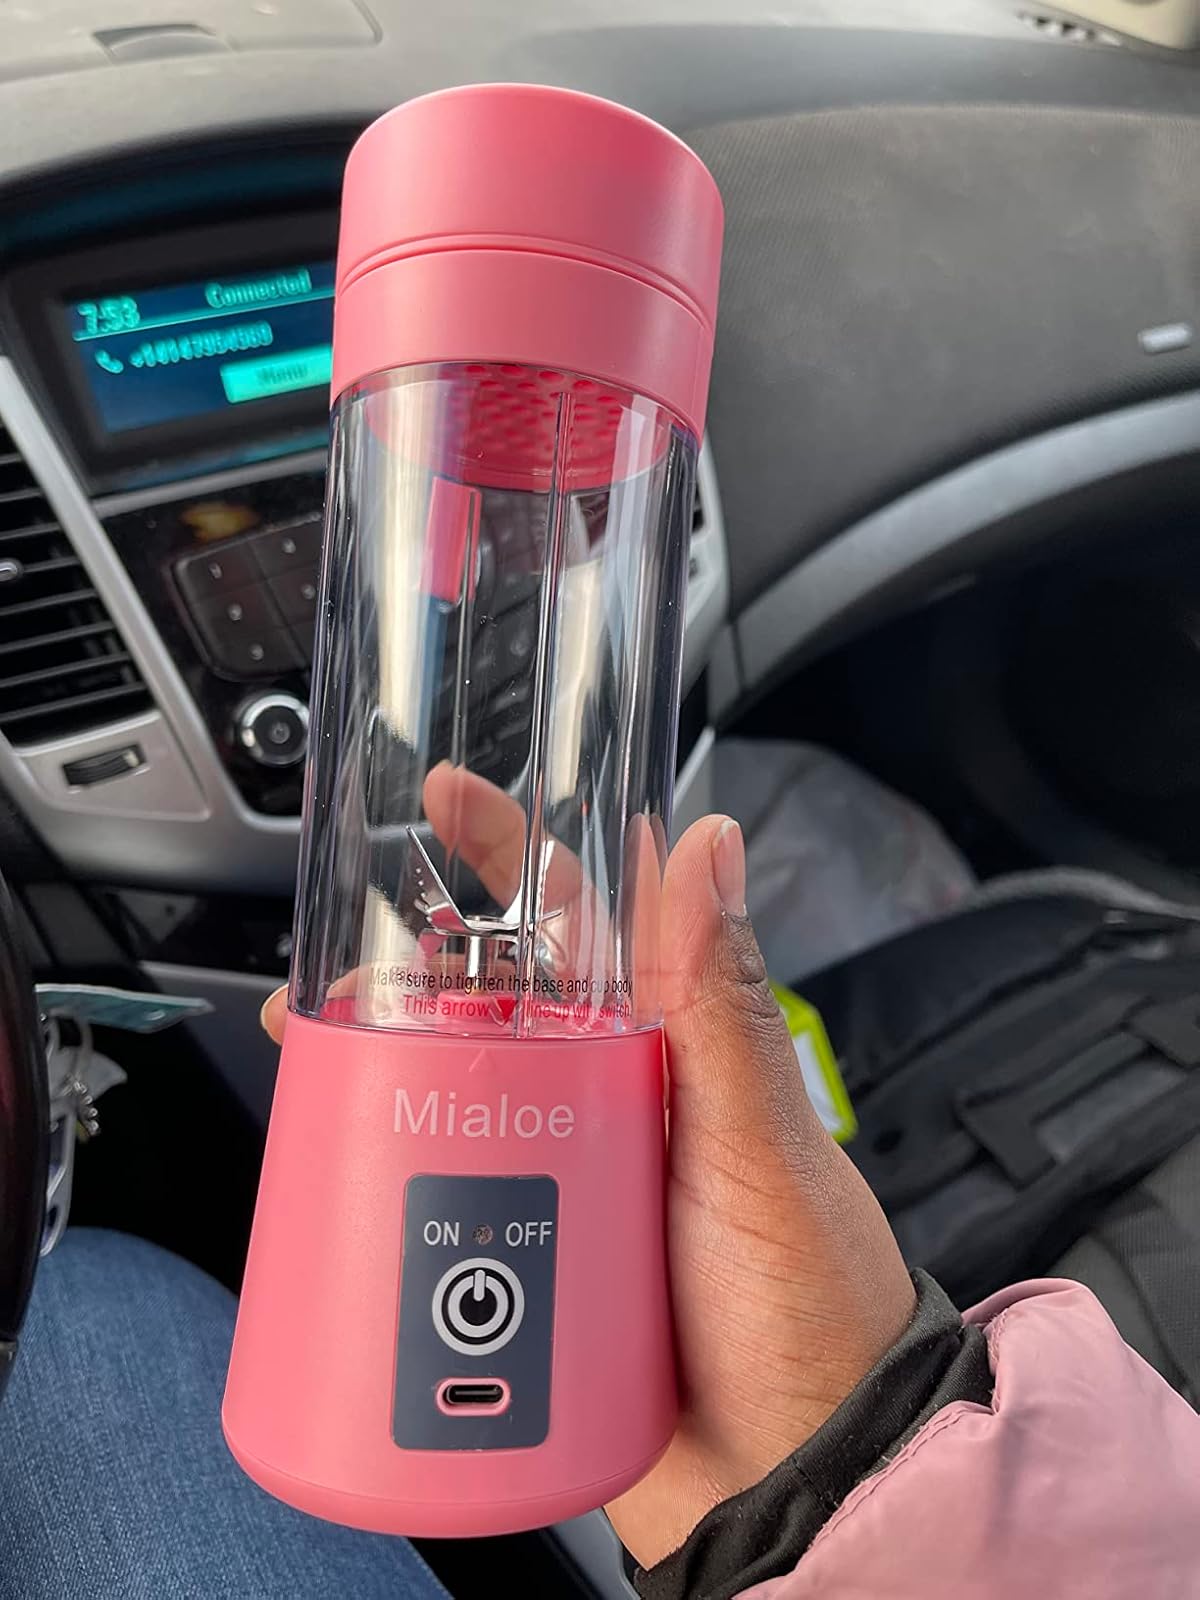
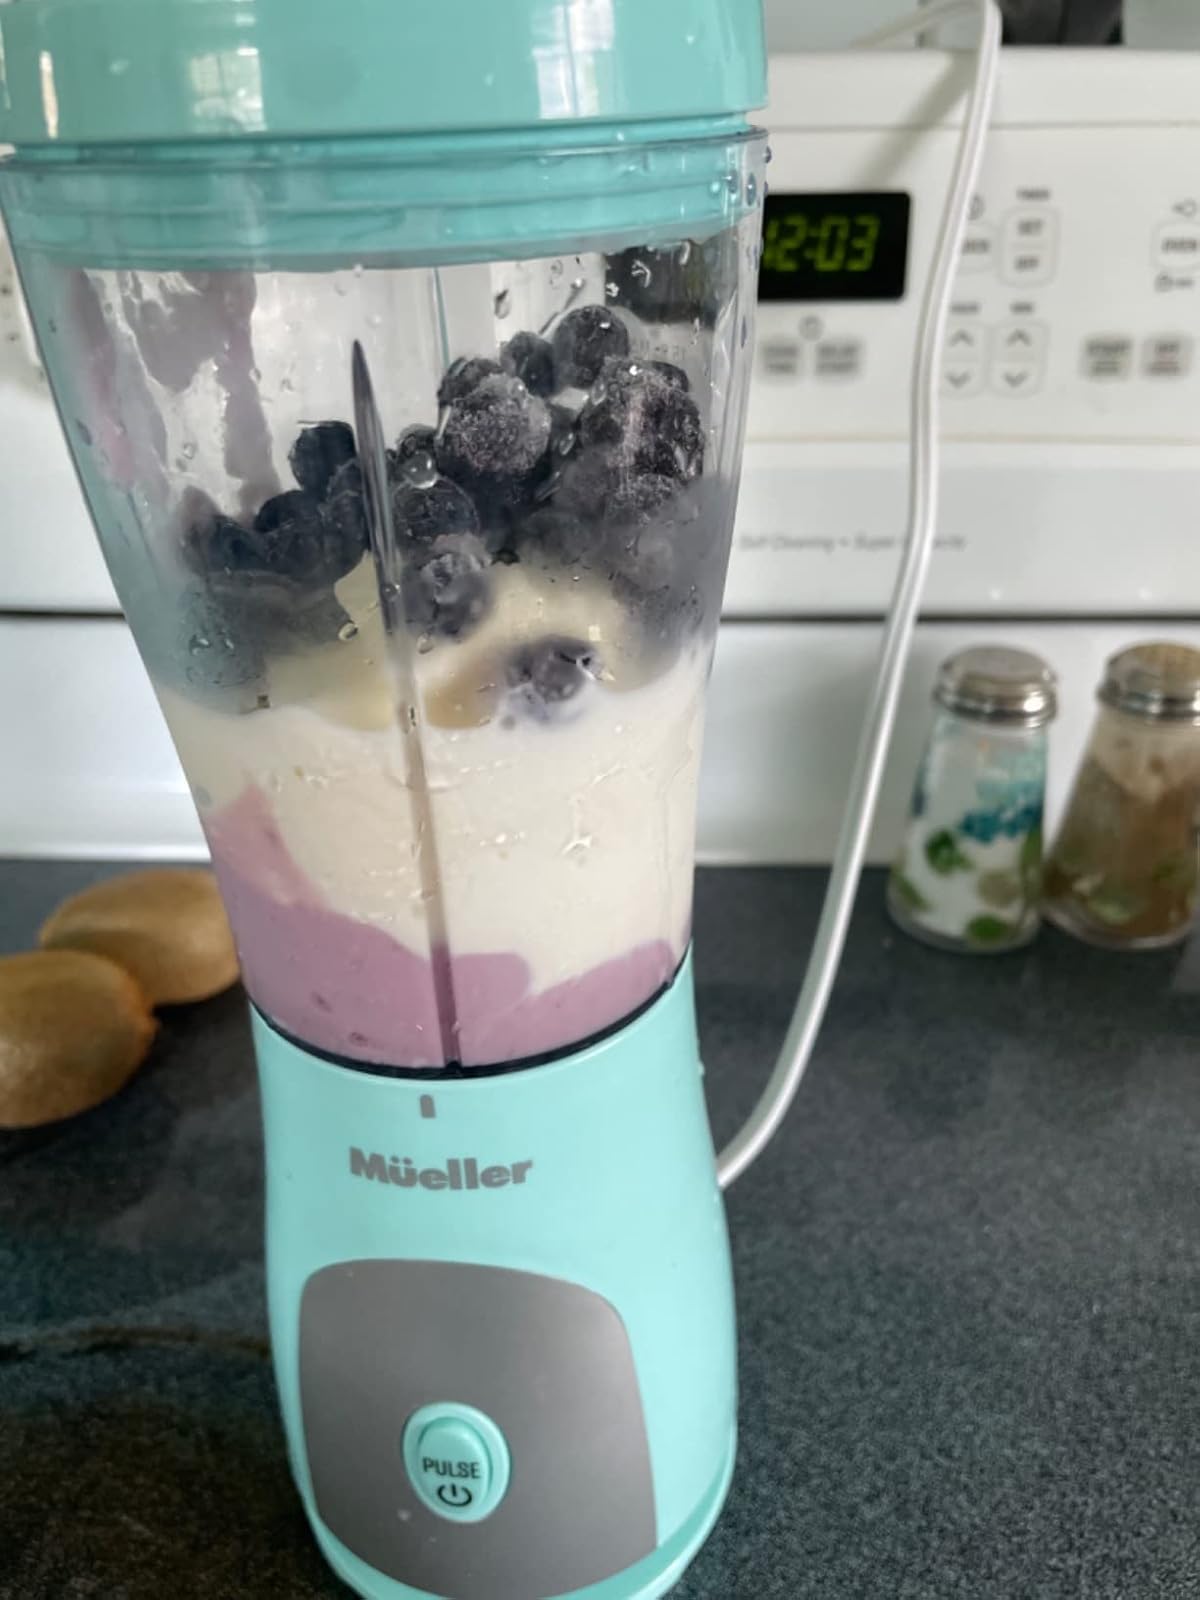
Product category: items_blender
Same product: no